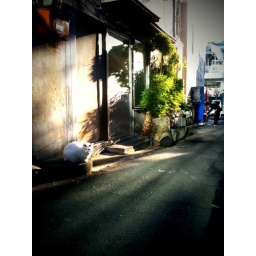
found this ball of fluff sitting down by an alley near Chinatown